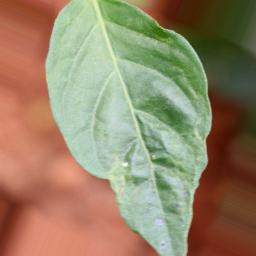
Label: mites_and_trips